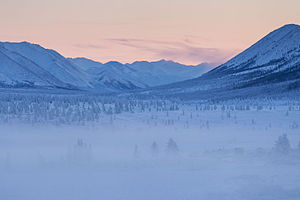
Ojmjakon
Ojmjakon, 2013.
Ojmjakon er en landsby i den østsibiriske republik Sakha i Rusland med cirka 500 indbyggere. Den anses sammen med Verkhojansk som verdens koldeste beboede sted. Gennemsnitlig minimums- og maksimumstemperatur i januar er henholdsvis −51 °C og −43 °C. Somrene er varme; i juli når temperaturen ofte over 30 °C.